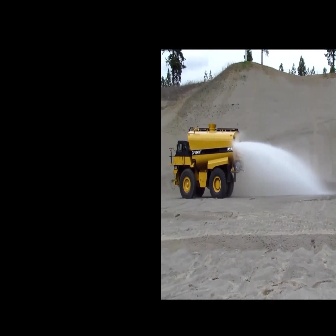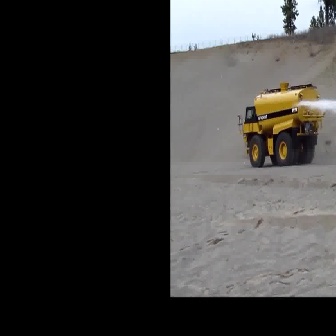
  Please identify the target specified by the bounding box [169,122,245,198] in the first image and locate it in the second image. Return the coordinates in [x_min,y_min,x_max,y_max] format.
Answer: [236,79,326,169]